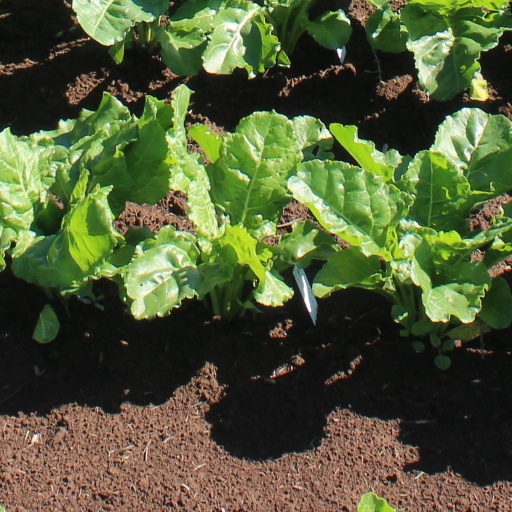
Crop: sugar beet